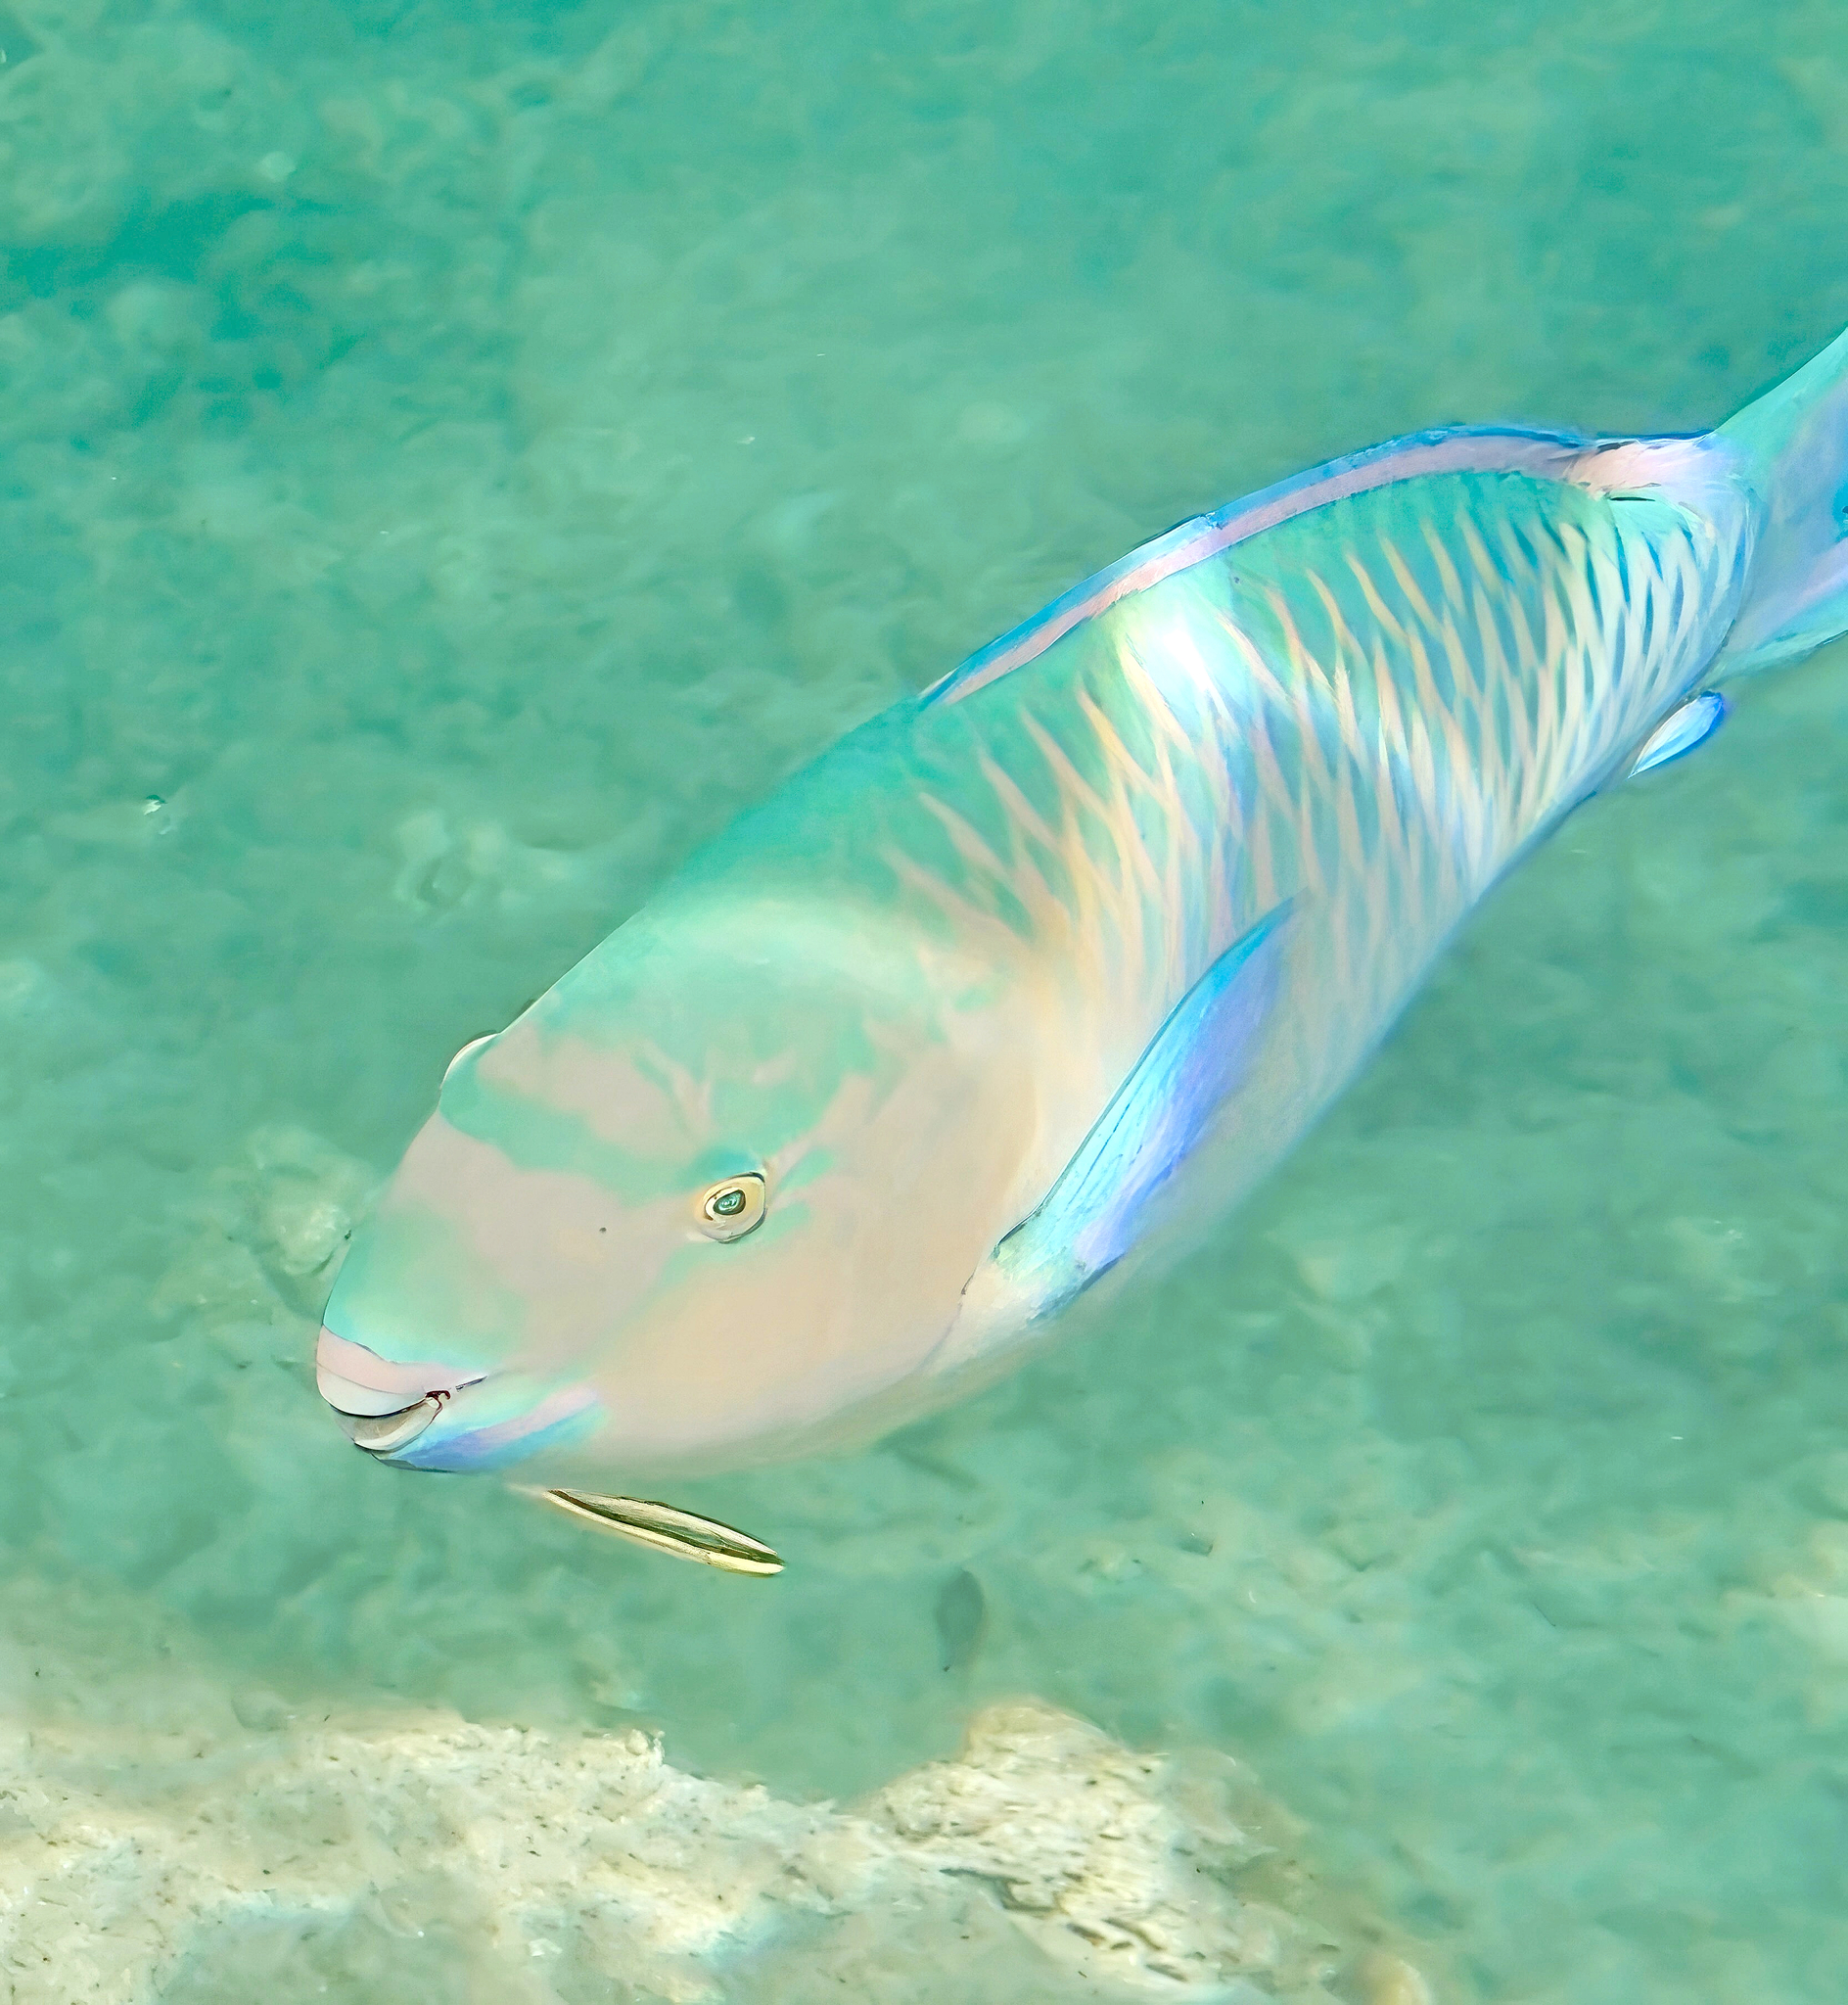
Scarus ghobban (Blue-barred Parrotfish)